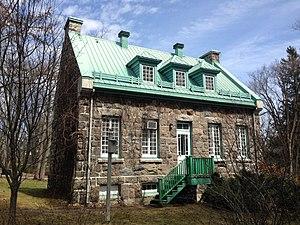
Maison Cayouette, au parc des Moulins, à Québec.
Le Jardin zoologique du Québec est un ancien parc zoologique situé dans l'arrondissement de Charlesbourg, à Québec. Ouvert en 1931, il est fermé depuis le 31 mars 2006. Une partie de ses terrains est ouverte au public sous le nom de Parc des Moulins.